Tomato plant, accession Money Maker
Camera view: tilt-top (135 deg); turntable rotation: 120 degrees
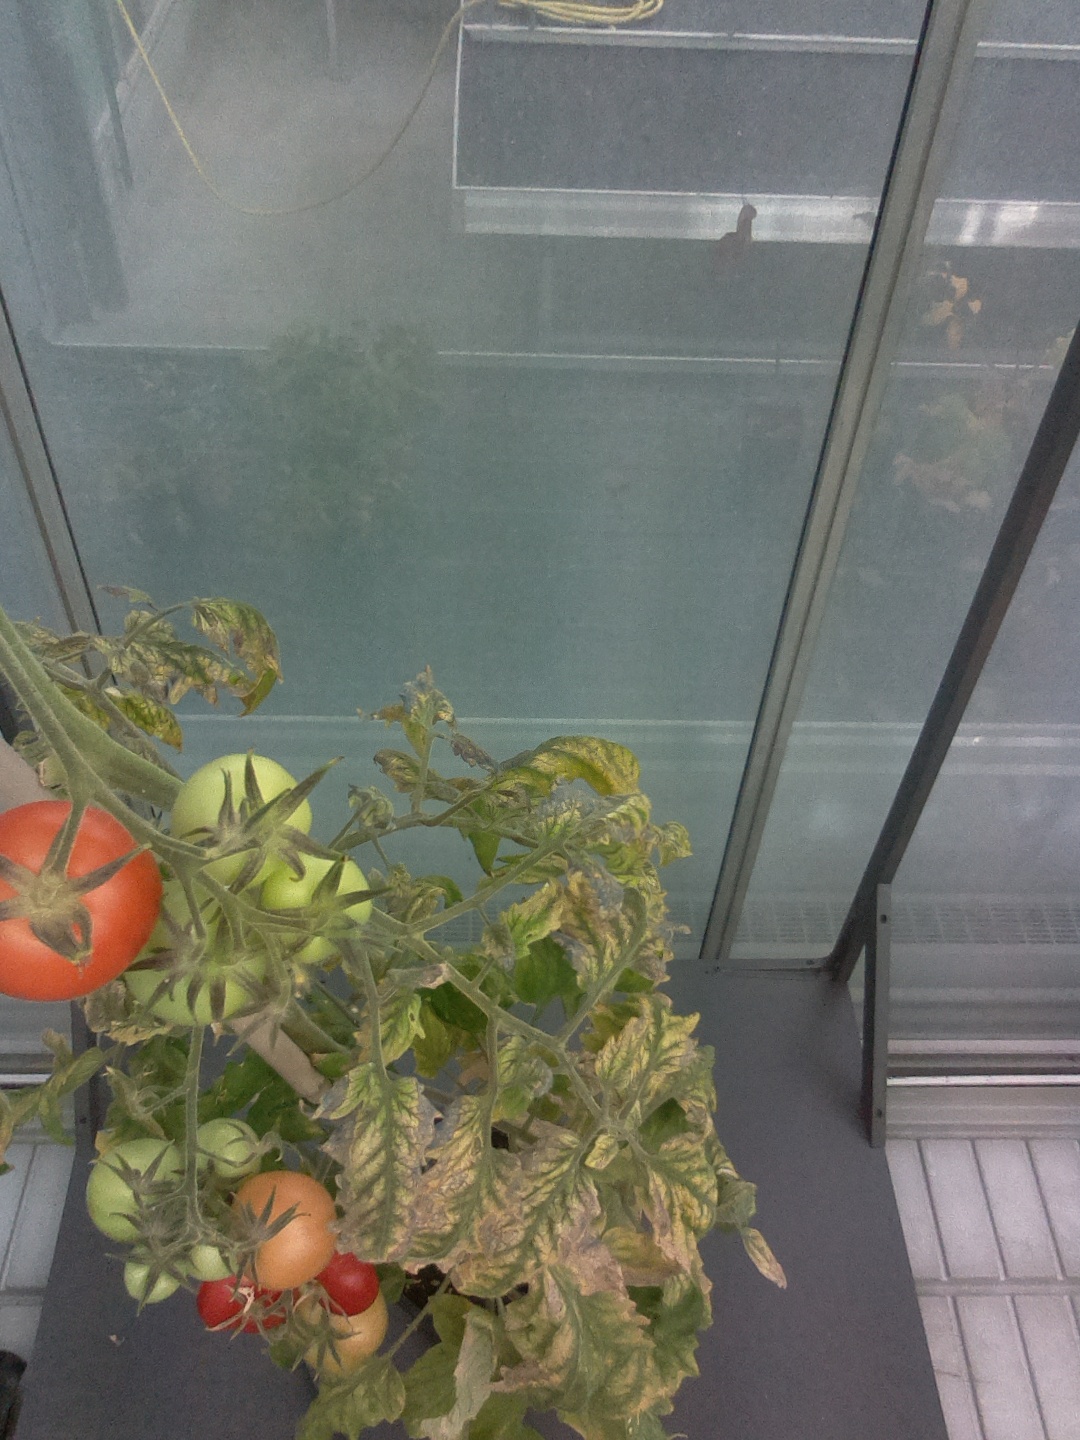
BBCH growth stage 84: 40%-50% of fruits show typical fully ripe color